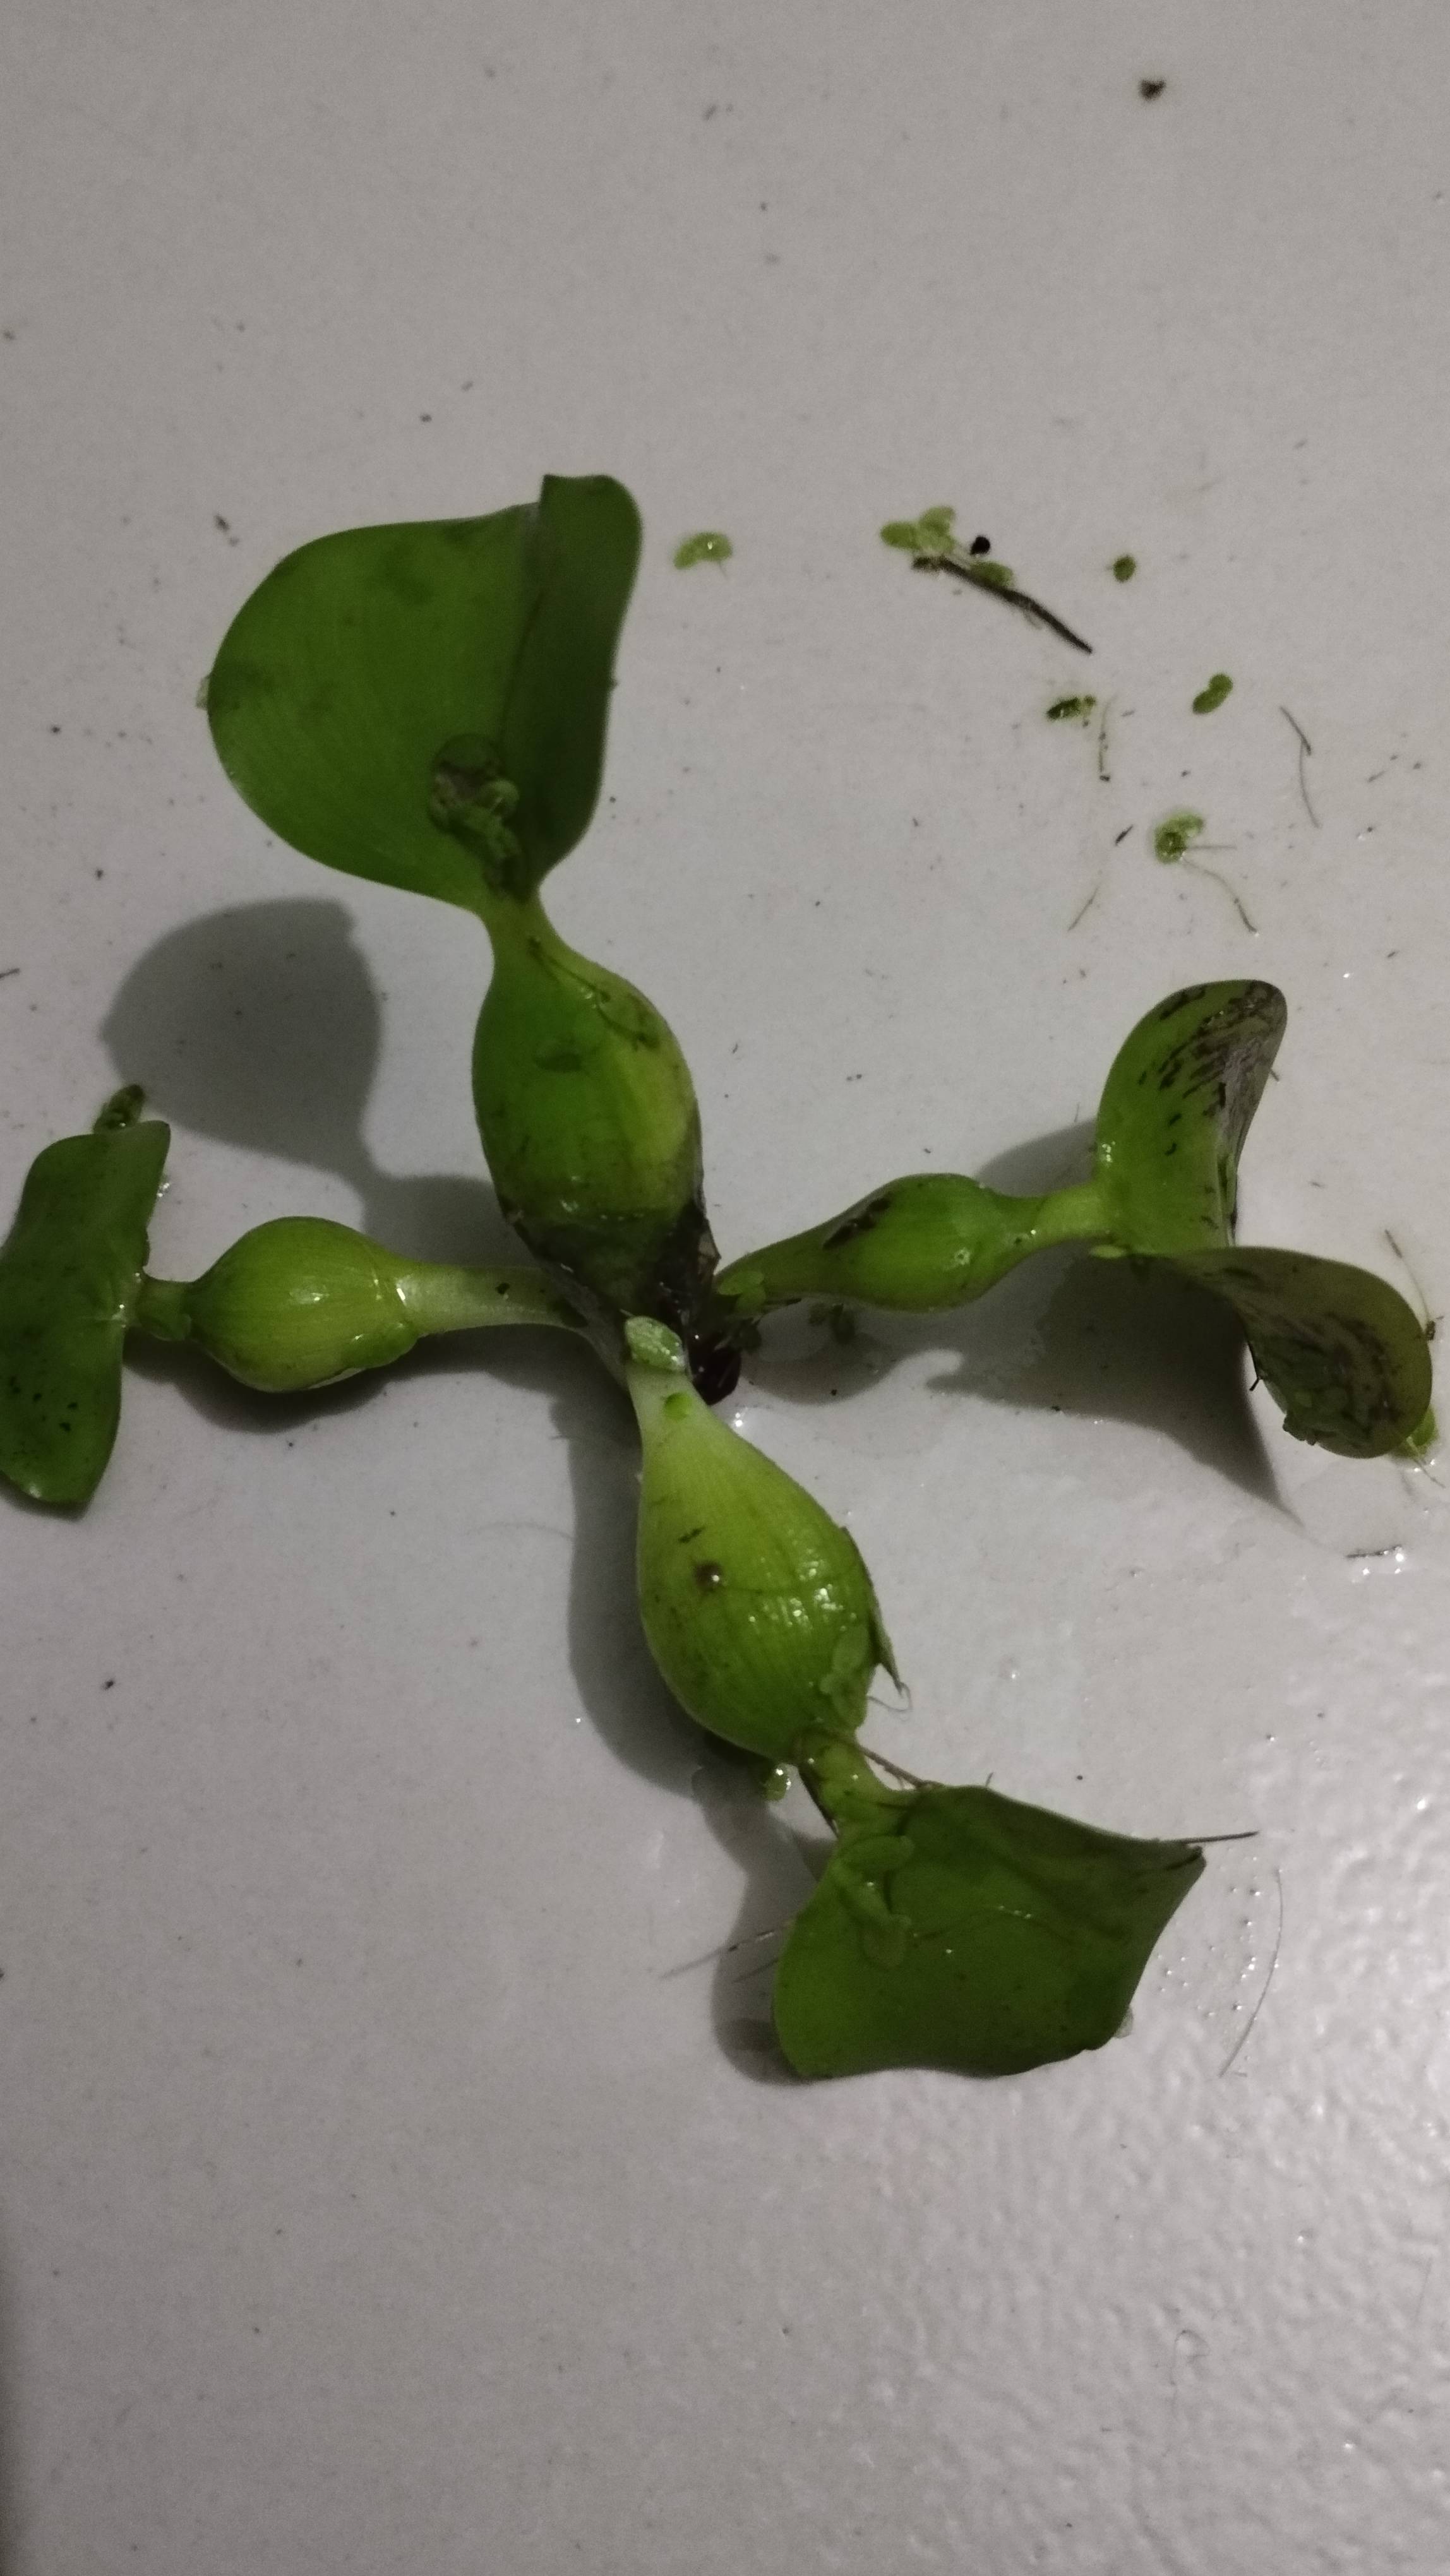
Species: Common Water Hyacinth (Eichornia crassipes)